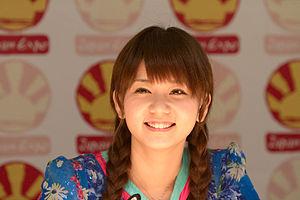
Jun Jun du groupe Morning Musume en dédicace à Japan Expo, le samedi 3 juillet 2010 (Paris, France).
Li Chun, née le 11 janvier 1988 à Hunan, en Chine, connue sous son nom de scène Jun Jun ou Junjun, ou en Chine Chun Chun ou Chunchun, est une chanteuse chinoise, ex-membre du groupe japonais Morning Musume et ex-idol du Hello! Project de 2007 à 2010.